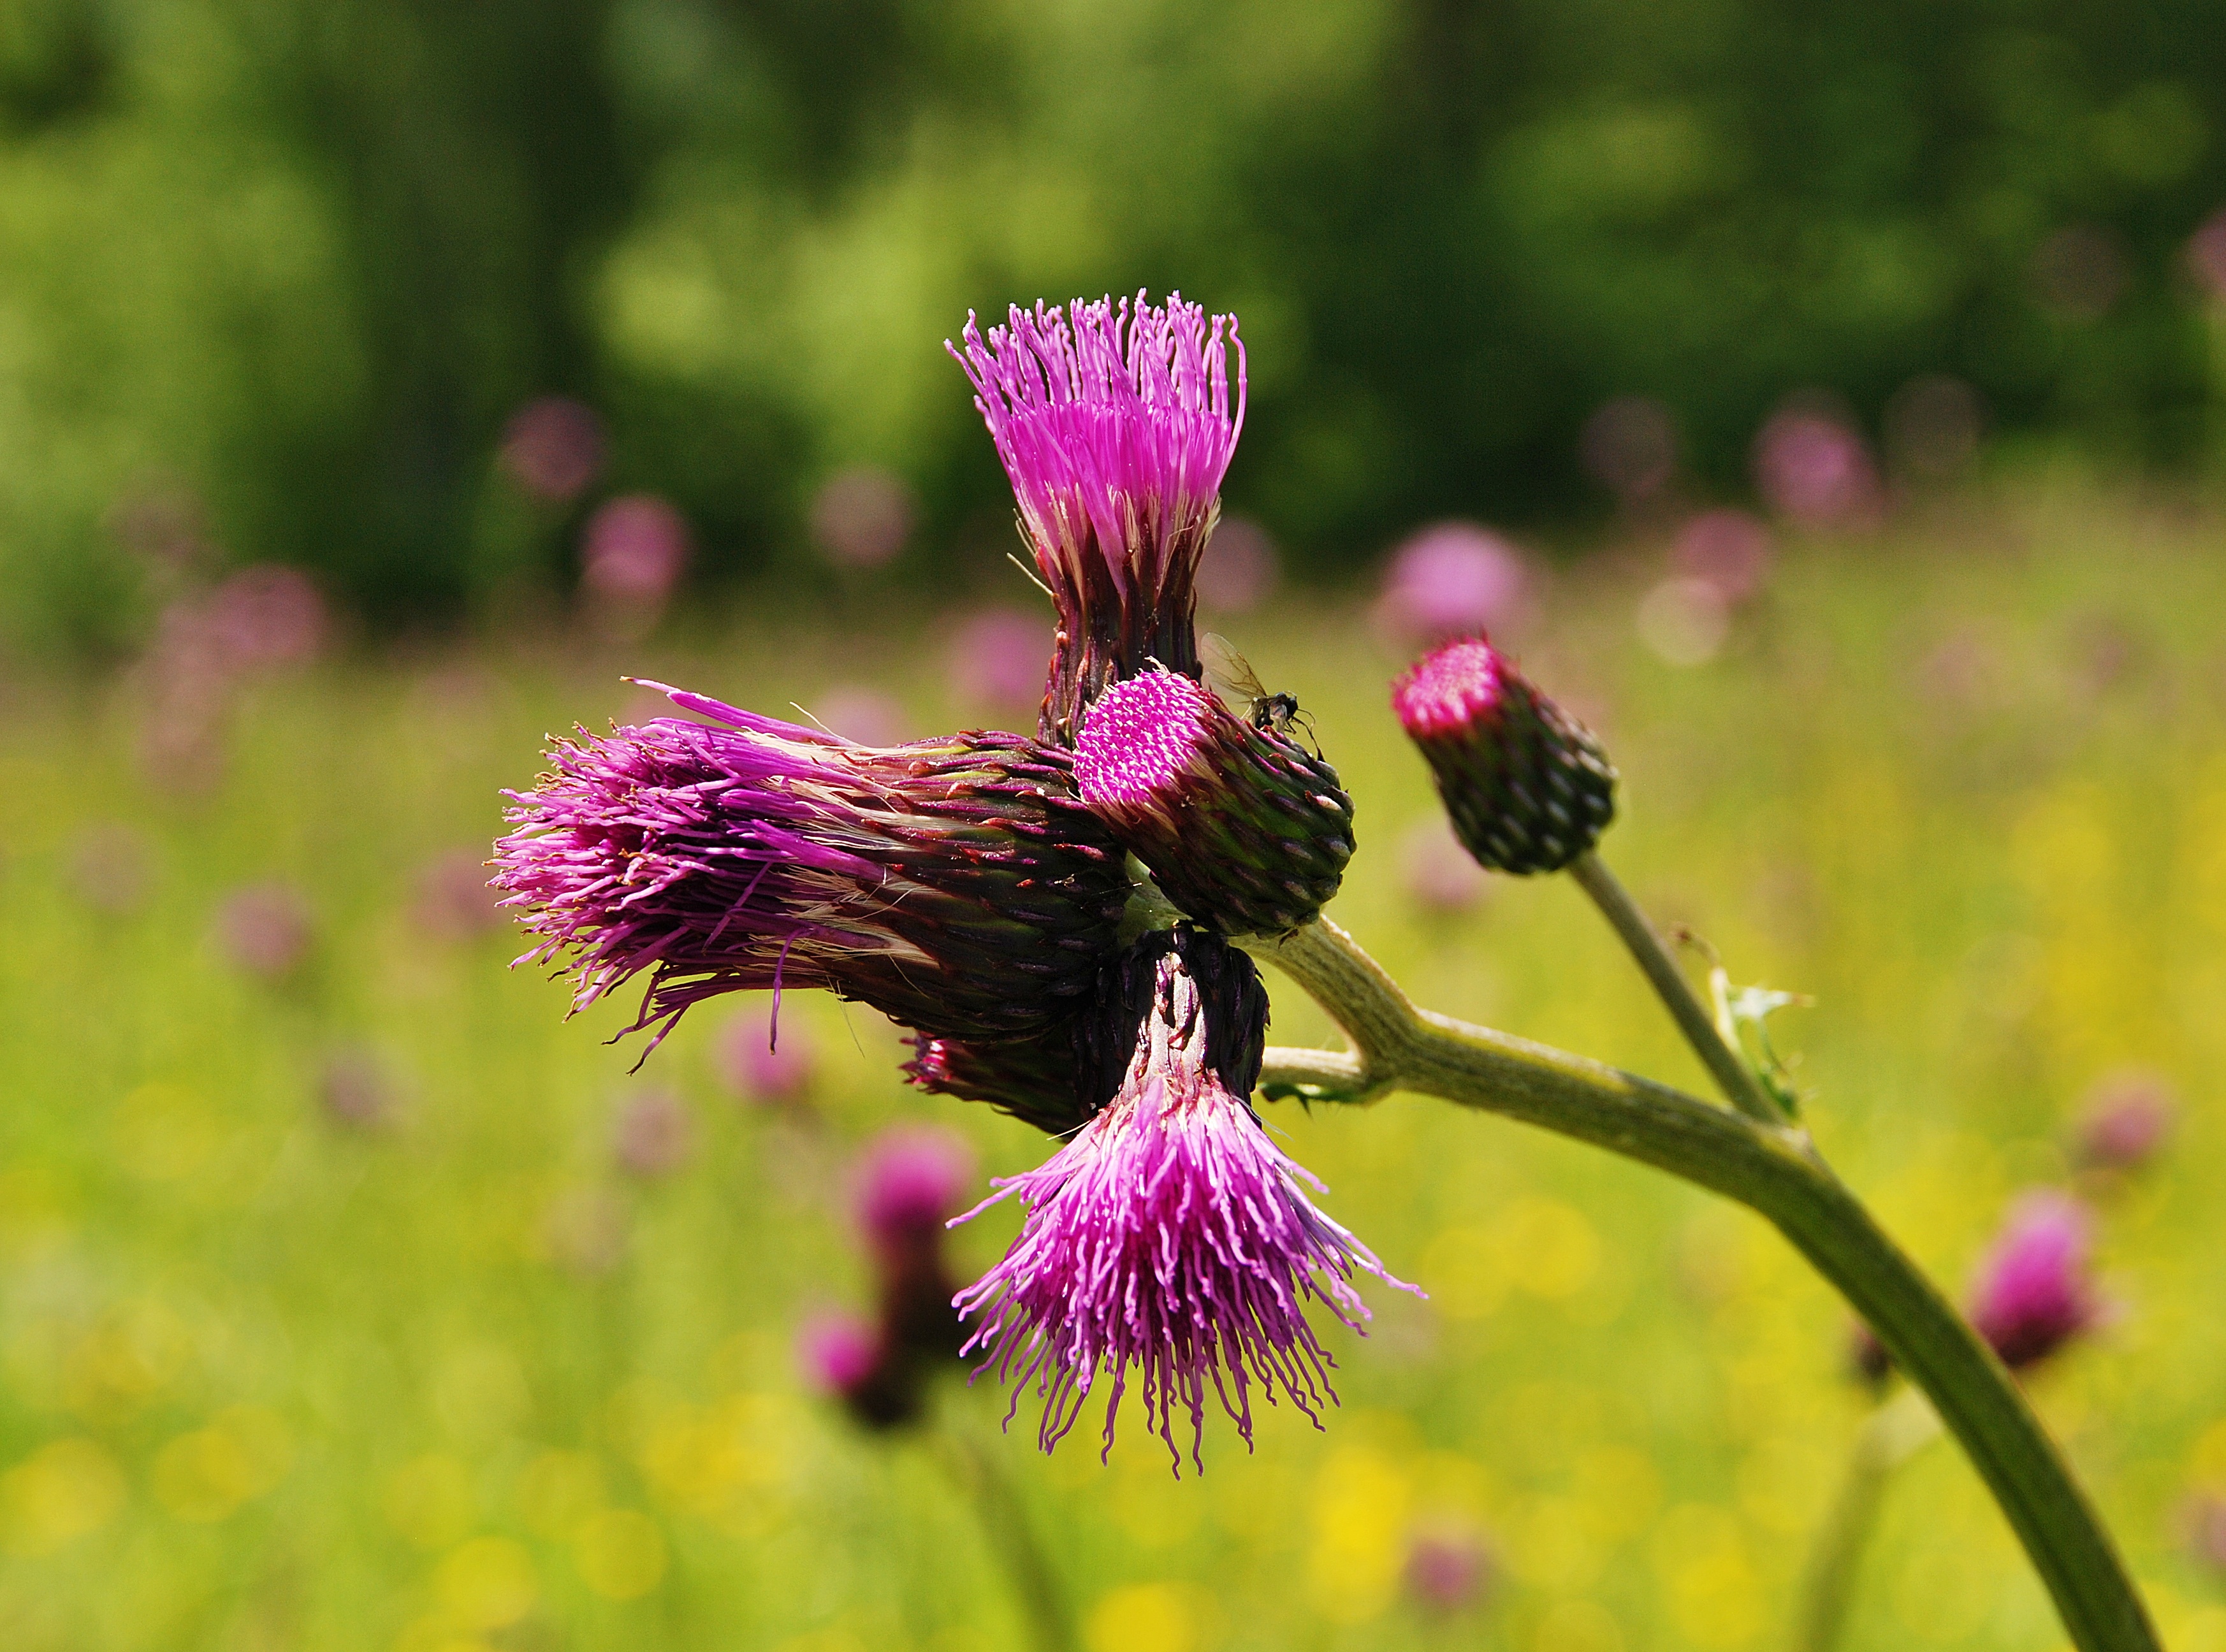
nature, blossom, plant, meadow, prairie, flower, botany, flora, wildflower, mountains, violet, thistle, nectar, macro photography, flowering plant, beskids, land plant